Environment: real
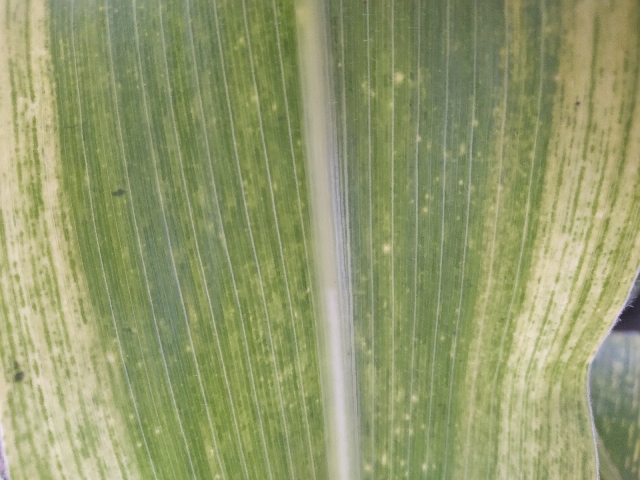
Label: lethal_necrosis